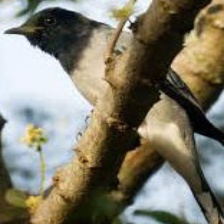
Species: GREY CUCKOOSHRIKE
Scientific name: CORACINA CAESIA